Ambush (ER)

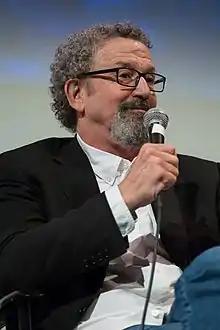
Thomas Schlamme (pictured in 2016) directed the episode.

"Ambush" was directed by Thomas Schlamme and written by executive producer Carol Flint. Inspiration for the episode came from production staffers for the show having worked in documentaries and actors Anthony Edwards and George Clooney suggesting that they should do a live episode. The episode was filmed live twice for the East and West Coast of the United States. British actress Alex Kingston made her series debut as Elizabeth Corday.